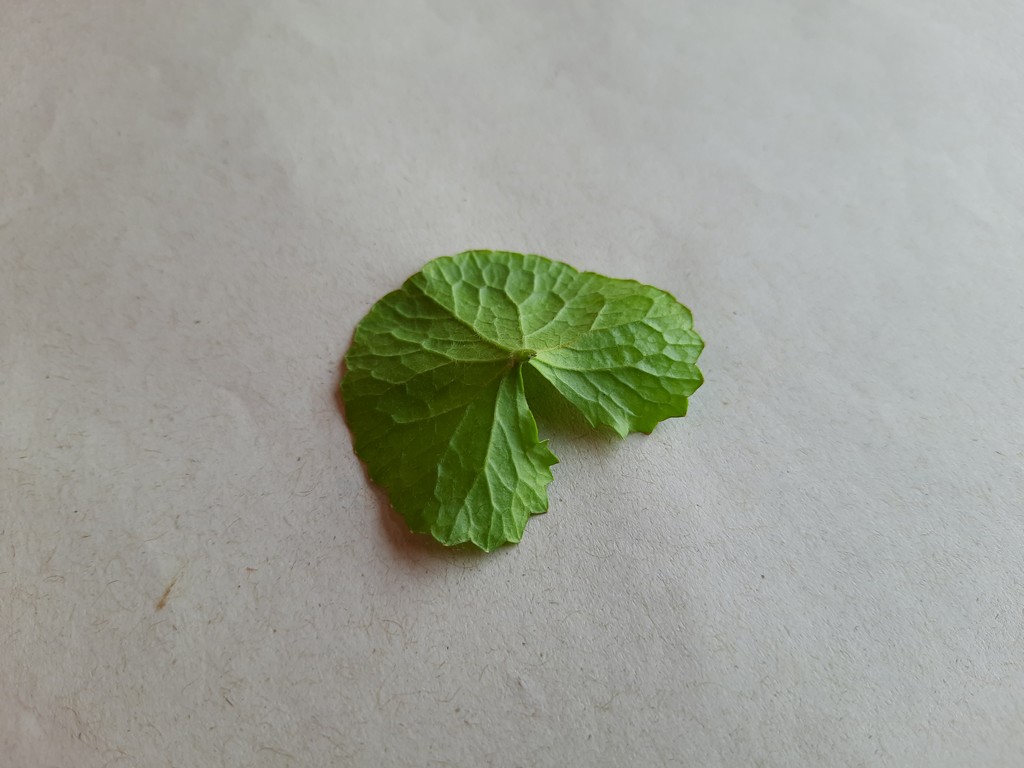
Label: Healthy